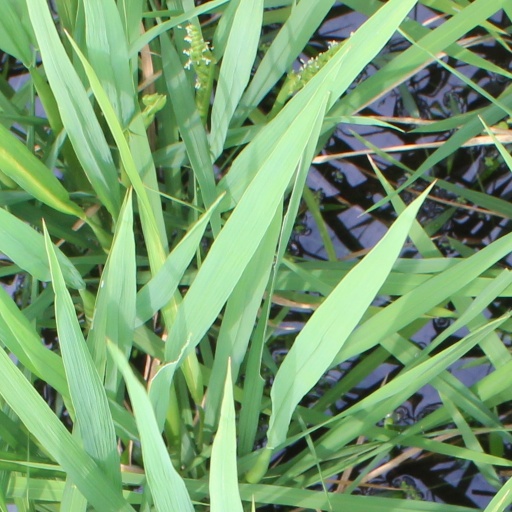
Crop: rice